Zoom H5 Handy Recorder

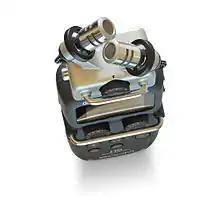
X-Y Microphone capsule XYH-5 on the H5 Handy Recorder

The retail box includes several accessories, such as Microphone capsule, rubber-foam windshield, plastic case, two AA batteries and a manual.